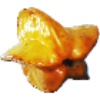
Label: Carambula 1